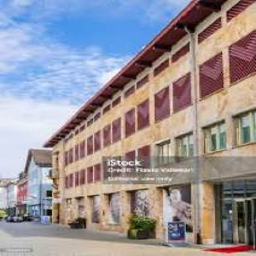
Liechtenstein PostalMuseum